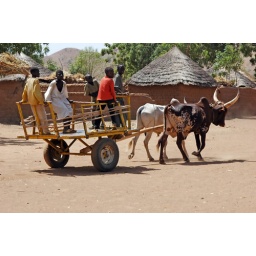
Ox-cart pulled by black and with cows, with young african boys inside the cart, passing by a village of traditional huts